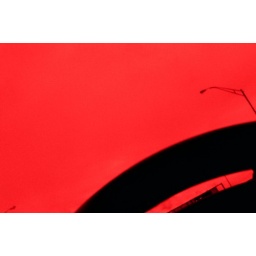
a night shot from the schuylkill expressway in philadelphia during a traffic jam. Fuji Sensia 200, red filter, cross processed